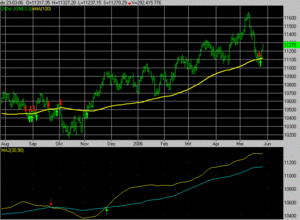
La moyenne mobile, ou moyenne glissante, est un type de moyenne statistique utilisée pour analyser des séries ordonnées de données, le plus souvent des séries temporelles, en supprimant les fluctuations transitoires de façon à en souligner les tendances à plus long terme. Cette moyenne est dite mobile parce qu'elle est recalculée de façon continue, en utilisant à chaque calcul un sous-ensemble d'éléments dans lequel un nouvel élément remplace le plus ancien ou s'ajoute au sous-ensemble.